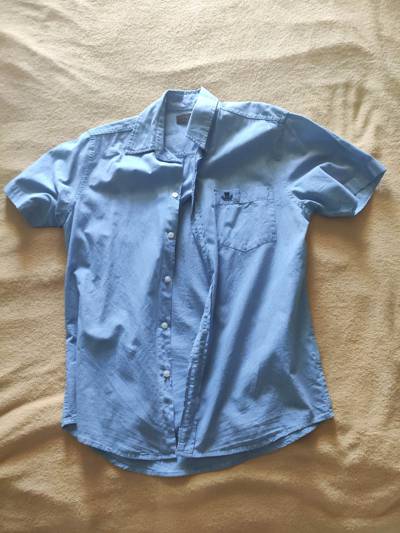
Waste category: clothes